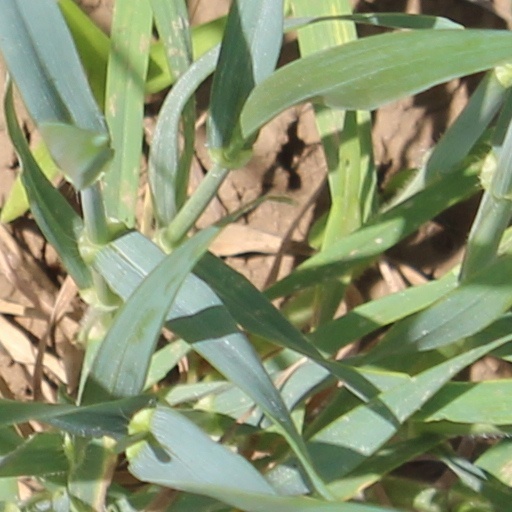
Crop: wheat